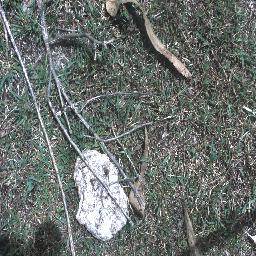
Label: negative